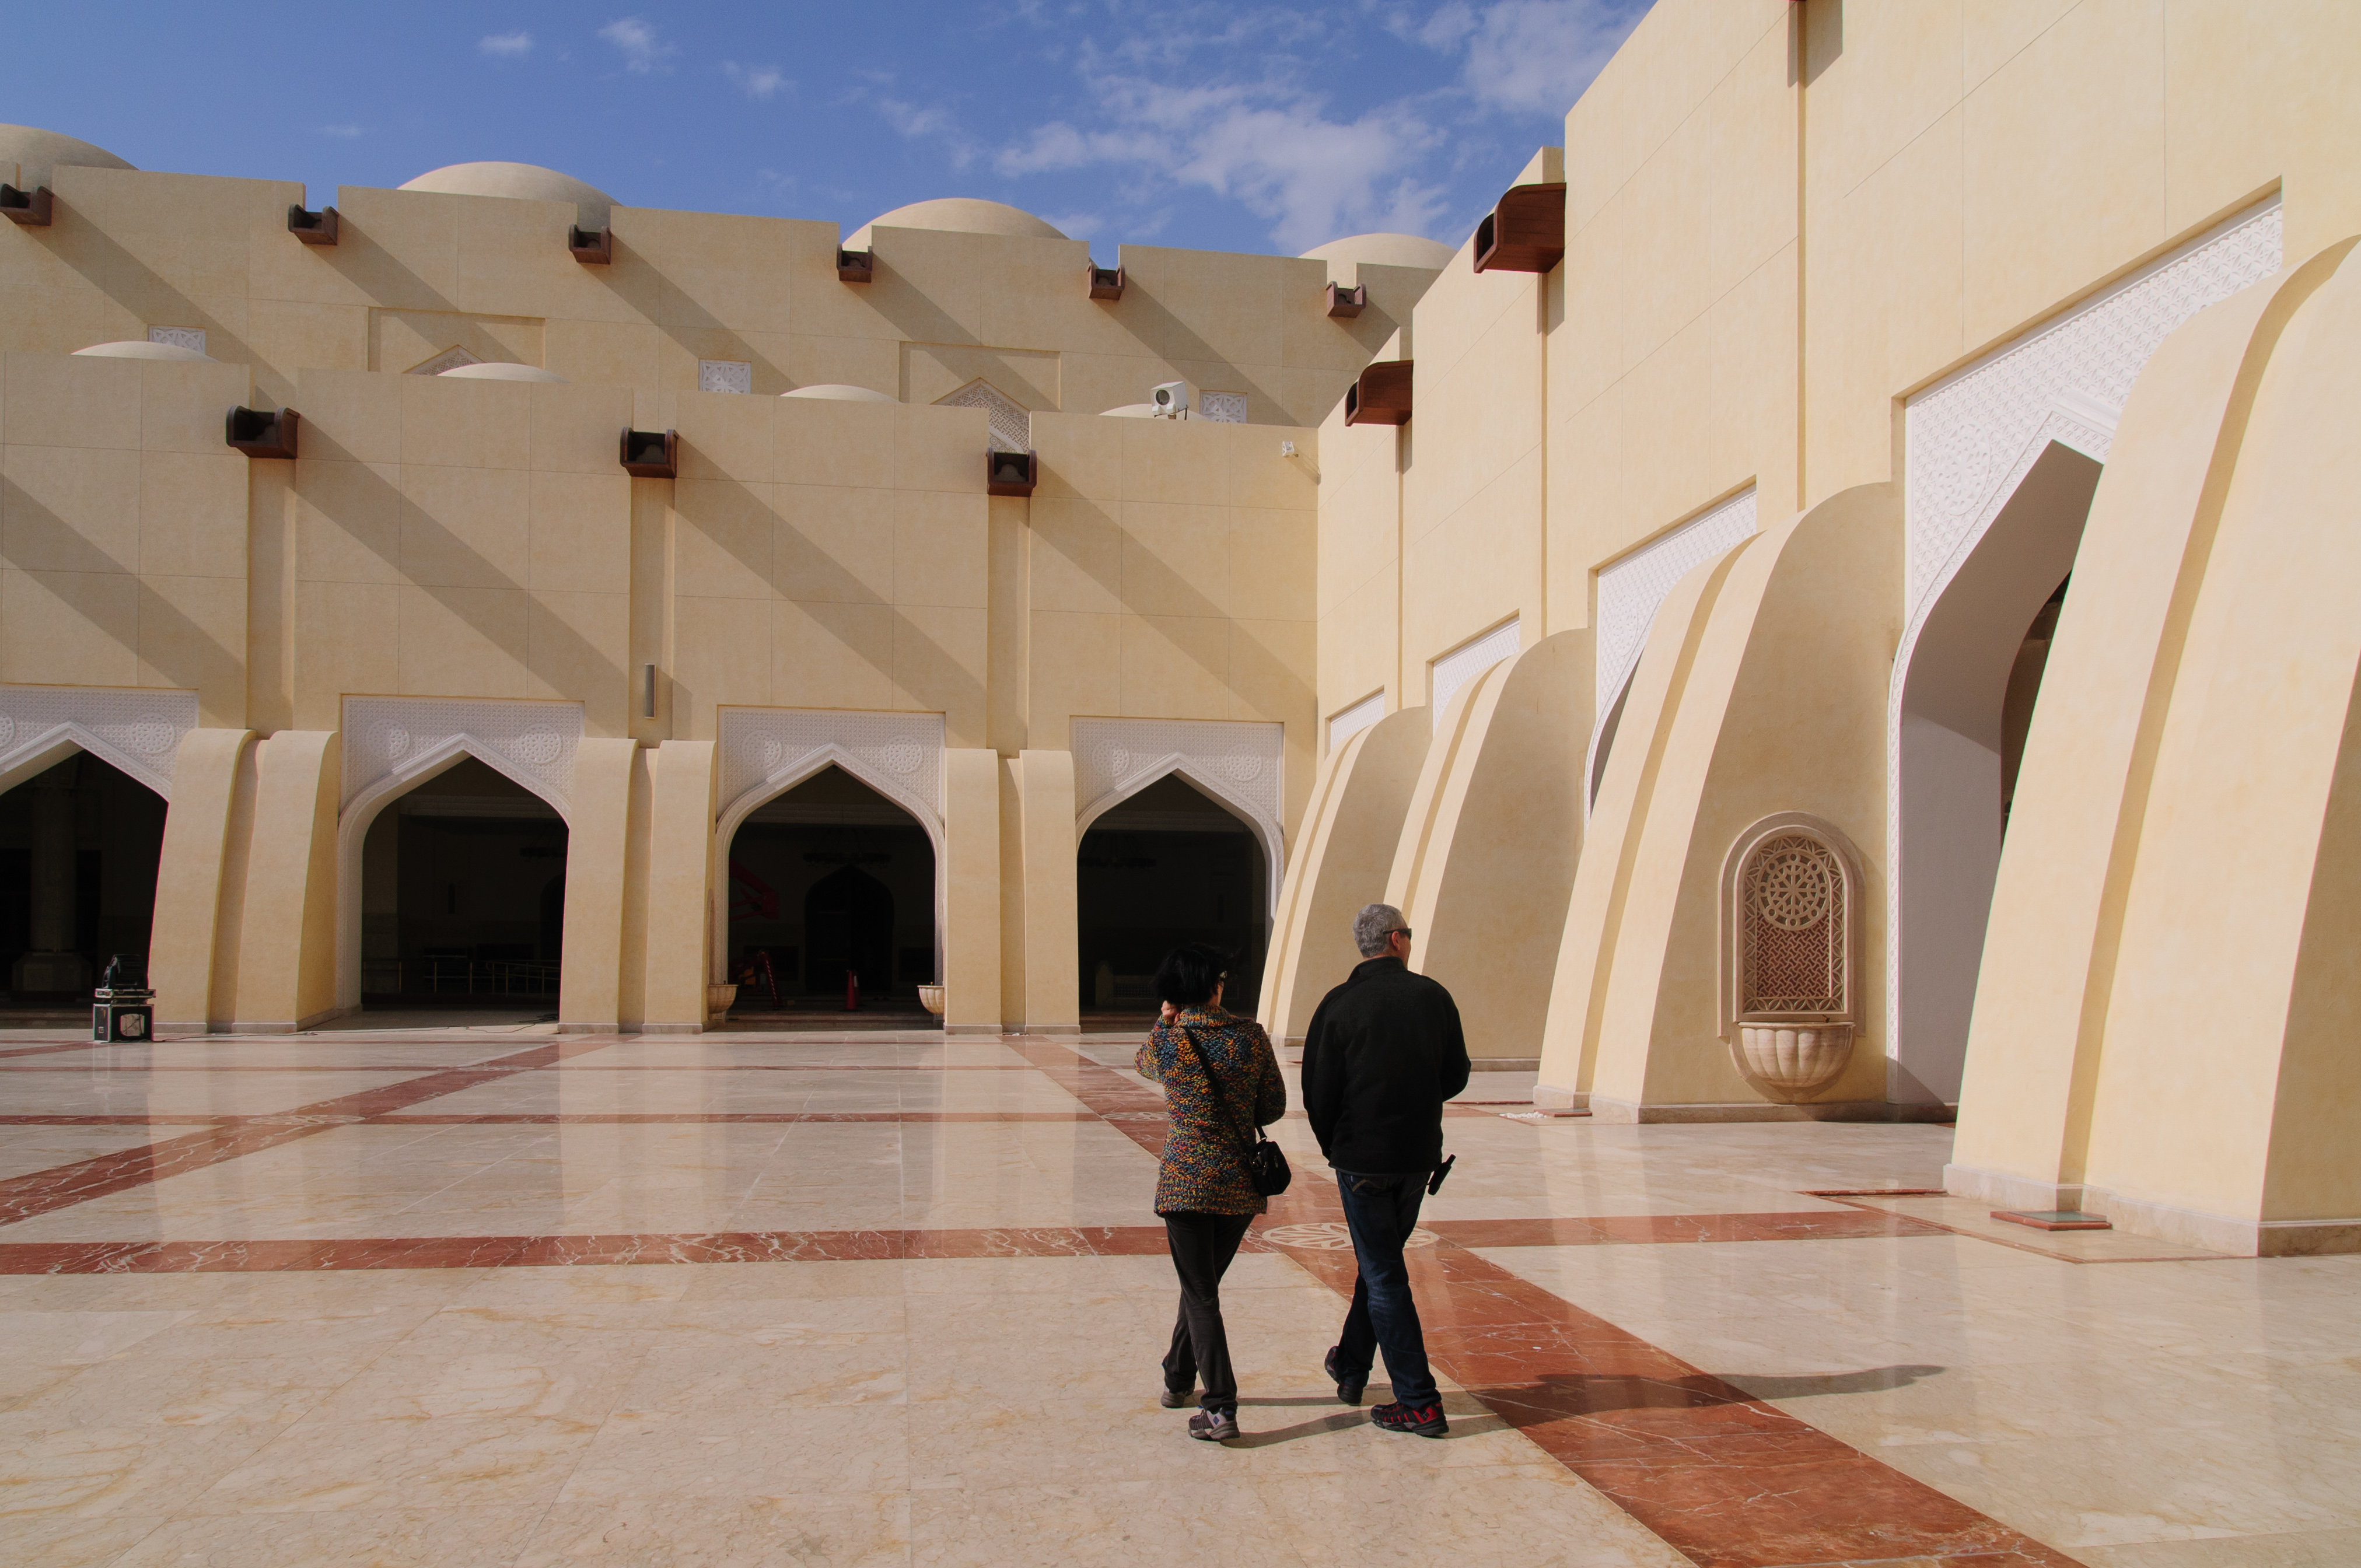
architecture, structure, people, building, arch, nikon, tourist attraction, doha, qatar, d300, ale, silva, art gallery